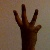
The image shows a hand gesture representing the number 6 in Indian Sign Language.